Acropyga epedana

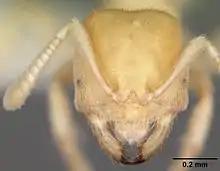
Head of worker

"Acropyga epedana" is a tiny pale golden-brown ant with a few erect hairs but many dense appressed hairs. The reproductives have normal compound eyes but the workers have tiny eyes and avoid exposure to light. These ants are very similar in appearance to "Acropyga goeldii" and "Acropyga palaga" and may be a northern population of "A. goeldi". However, there are differences in the extensions to the penis valves that make it likely that the three are in fact separate species. The head of "Acropyga epedana" is smaller than that of the other two species. The total length of a worker is .